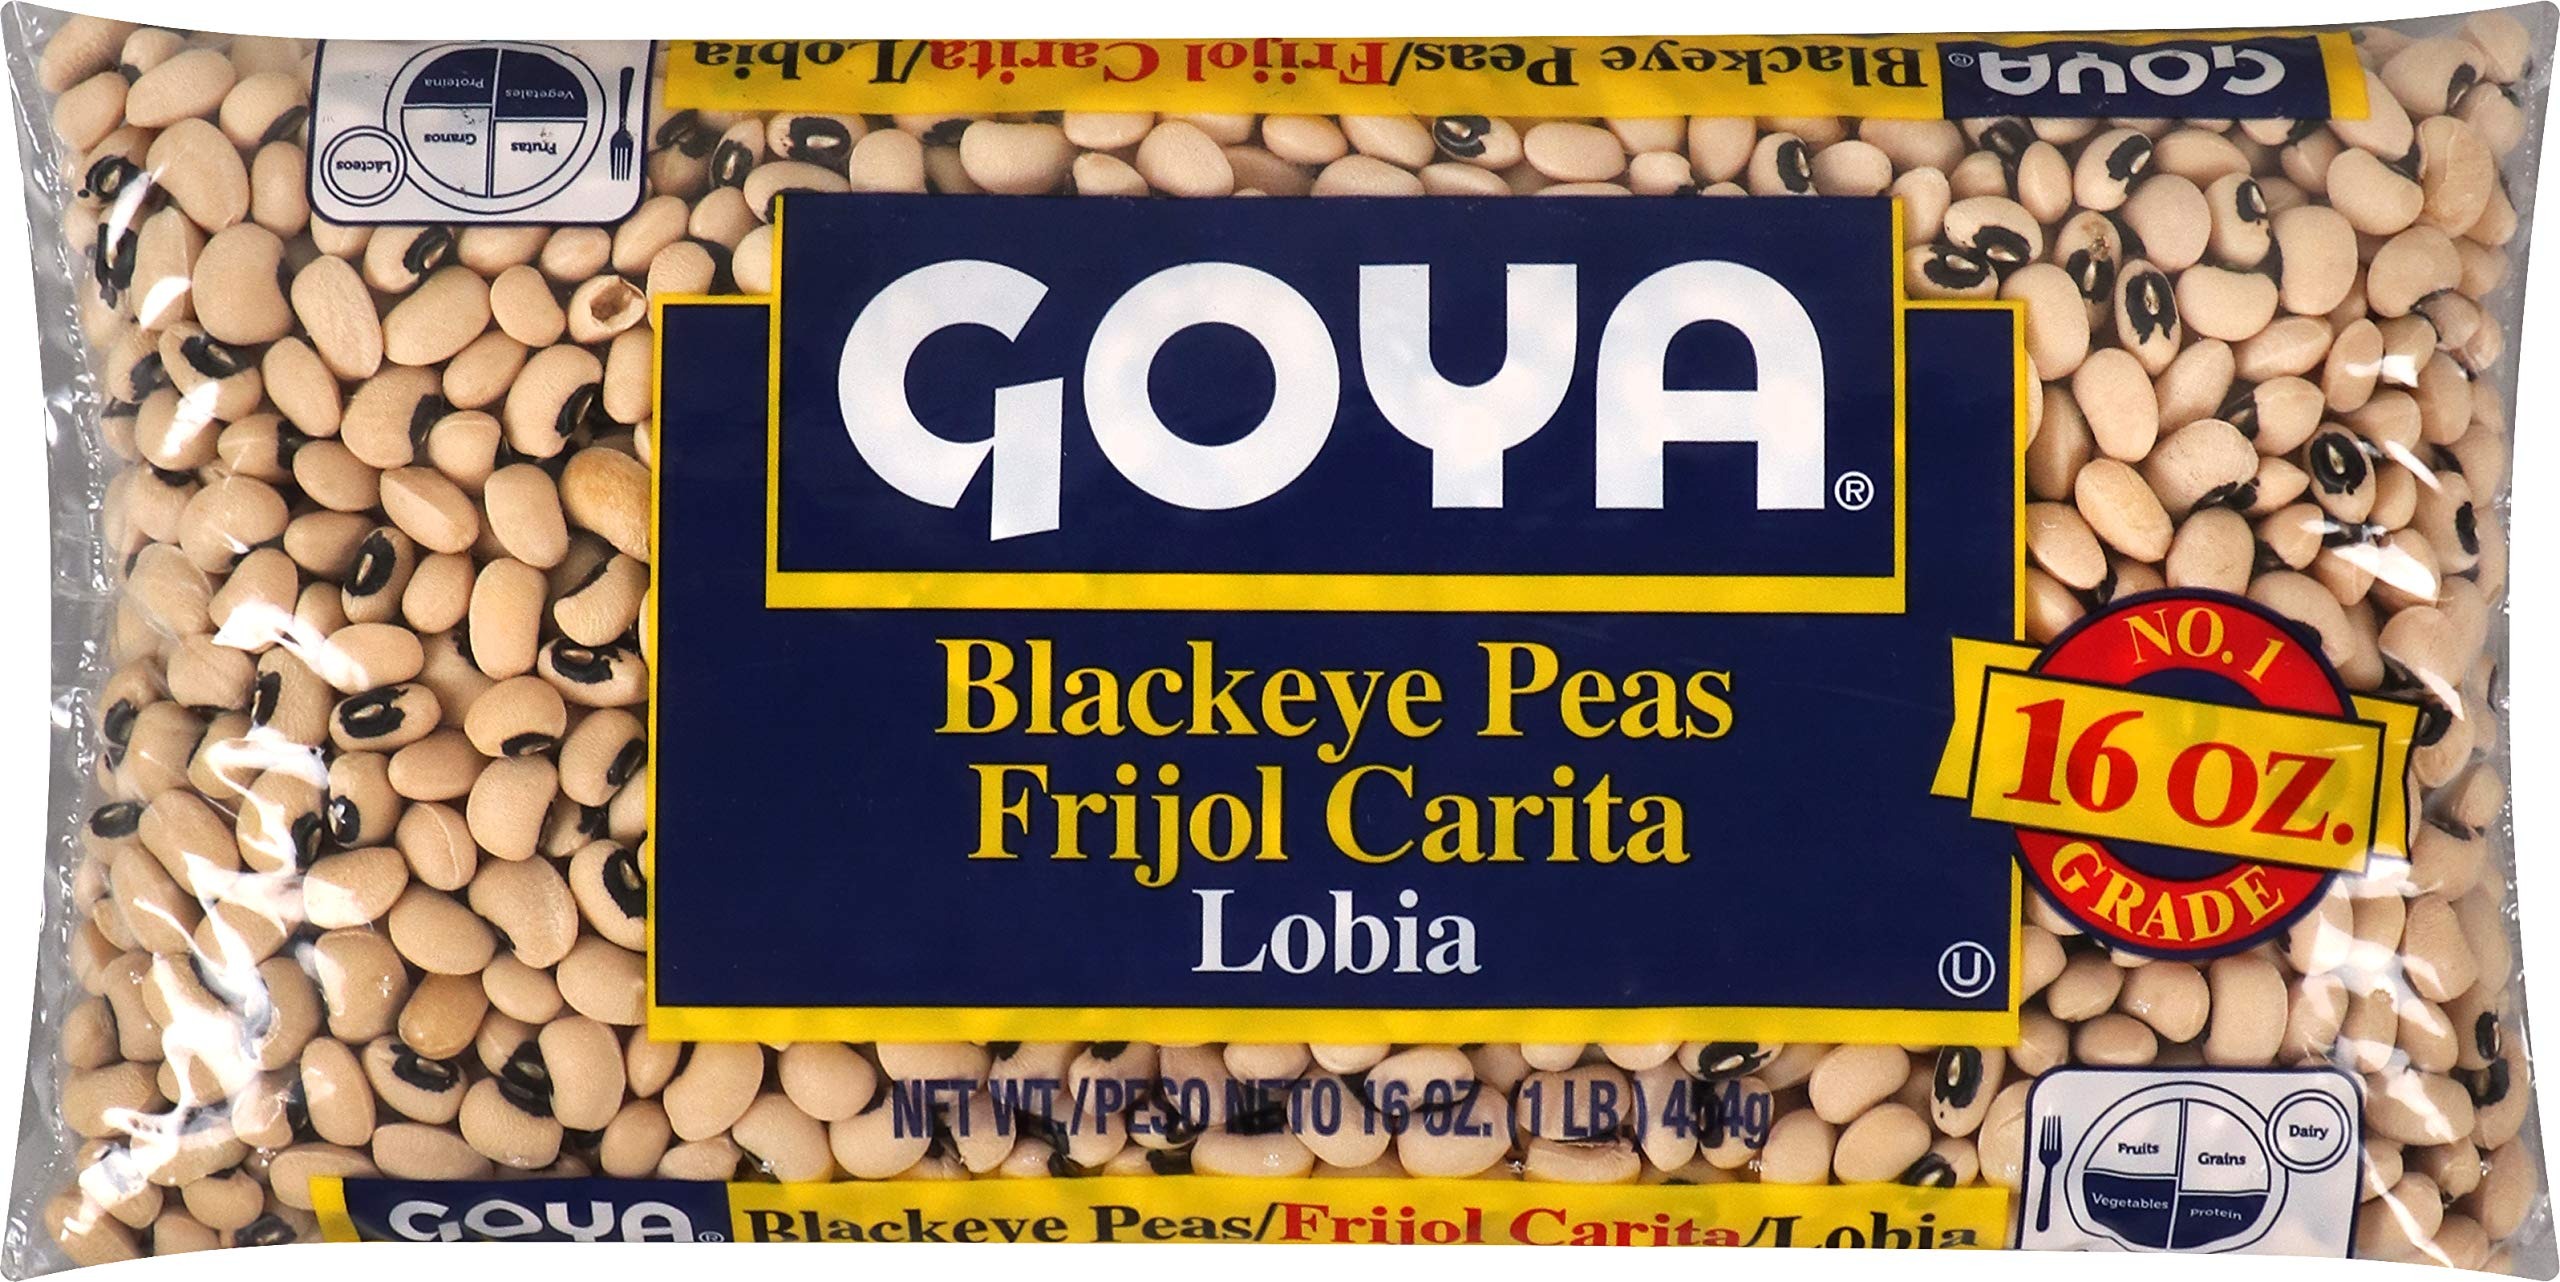
Item Name: Goya Blackeye Peas, Dry, 1 Pound Bag
Bullet Point 1: DELICIOUS AROMA AND CREAMY TEXTURE | Use GOYA Blackeye Peas to make your favorite Latin American, African, and Southern classics like Hoppin' John. Use them to make your favorite plant-based meals
Bullet Point 2: EXCELLENT DIET COMPATIBILITY | Nutritious, high quality Goya Blackeye Peas are high in protein, iron, and fiber, and contain no saturated fat. They're Gluten free, fat free, cholesterol free, trans fat free, Vegan and Kosher.
Bullet Point 3: QUICK COOKING | Simmer until tender for delicious, home cooked soups, stews, main dishes, and Latin favorites such as rice and beans.
Bullet Point 4: PREMIUM QUALITY | If it's Goya... it has to be good! | ¡Si es Goya... tiene que ser bueno!
Bullet Point 5: ONE 16.0 OZ BAG | Enjoy GOYA's full line of Dry Beans, Peas and Grains on Amazon Fresh, Amazon Retail and Prime Pantry
Value: 16.0
Unit: Ounce

Price: 3.53